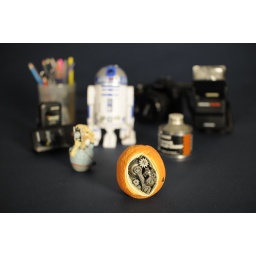
Depth of field has increased again, the orange is fully in focus, and the photographer is starting to appear in focus